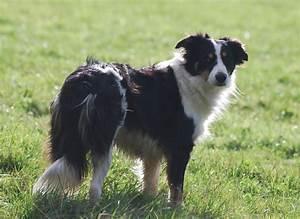
dog